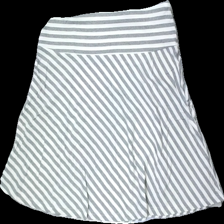
View: back
Type: Skirt
Category: Ladies
Brand: H&M
Colors: White, Grey
Material: 100% viscose
Pattern: Striped
Cut: Regular
Size: 44
Season: All
Price range: <50
Recommended usage: Export
Comment: washed out